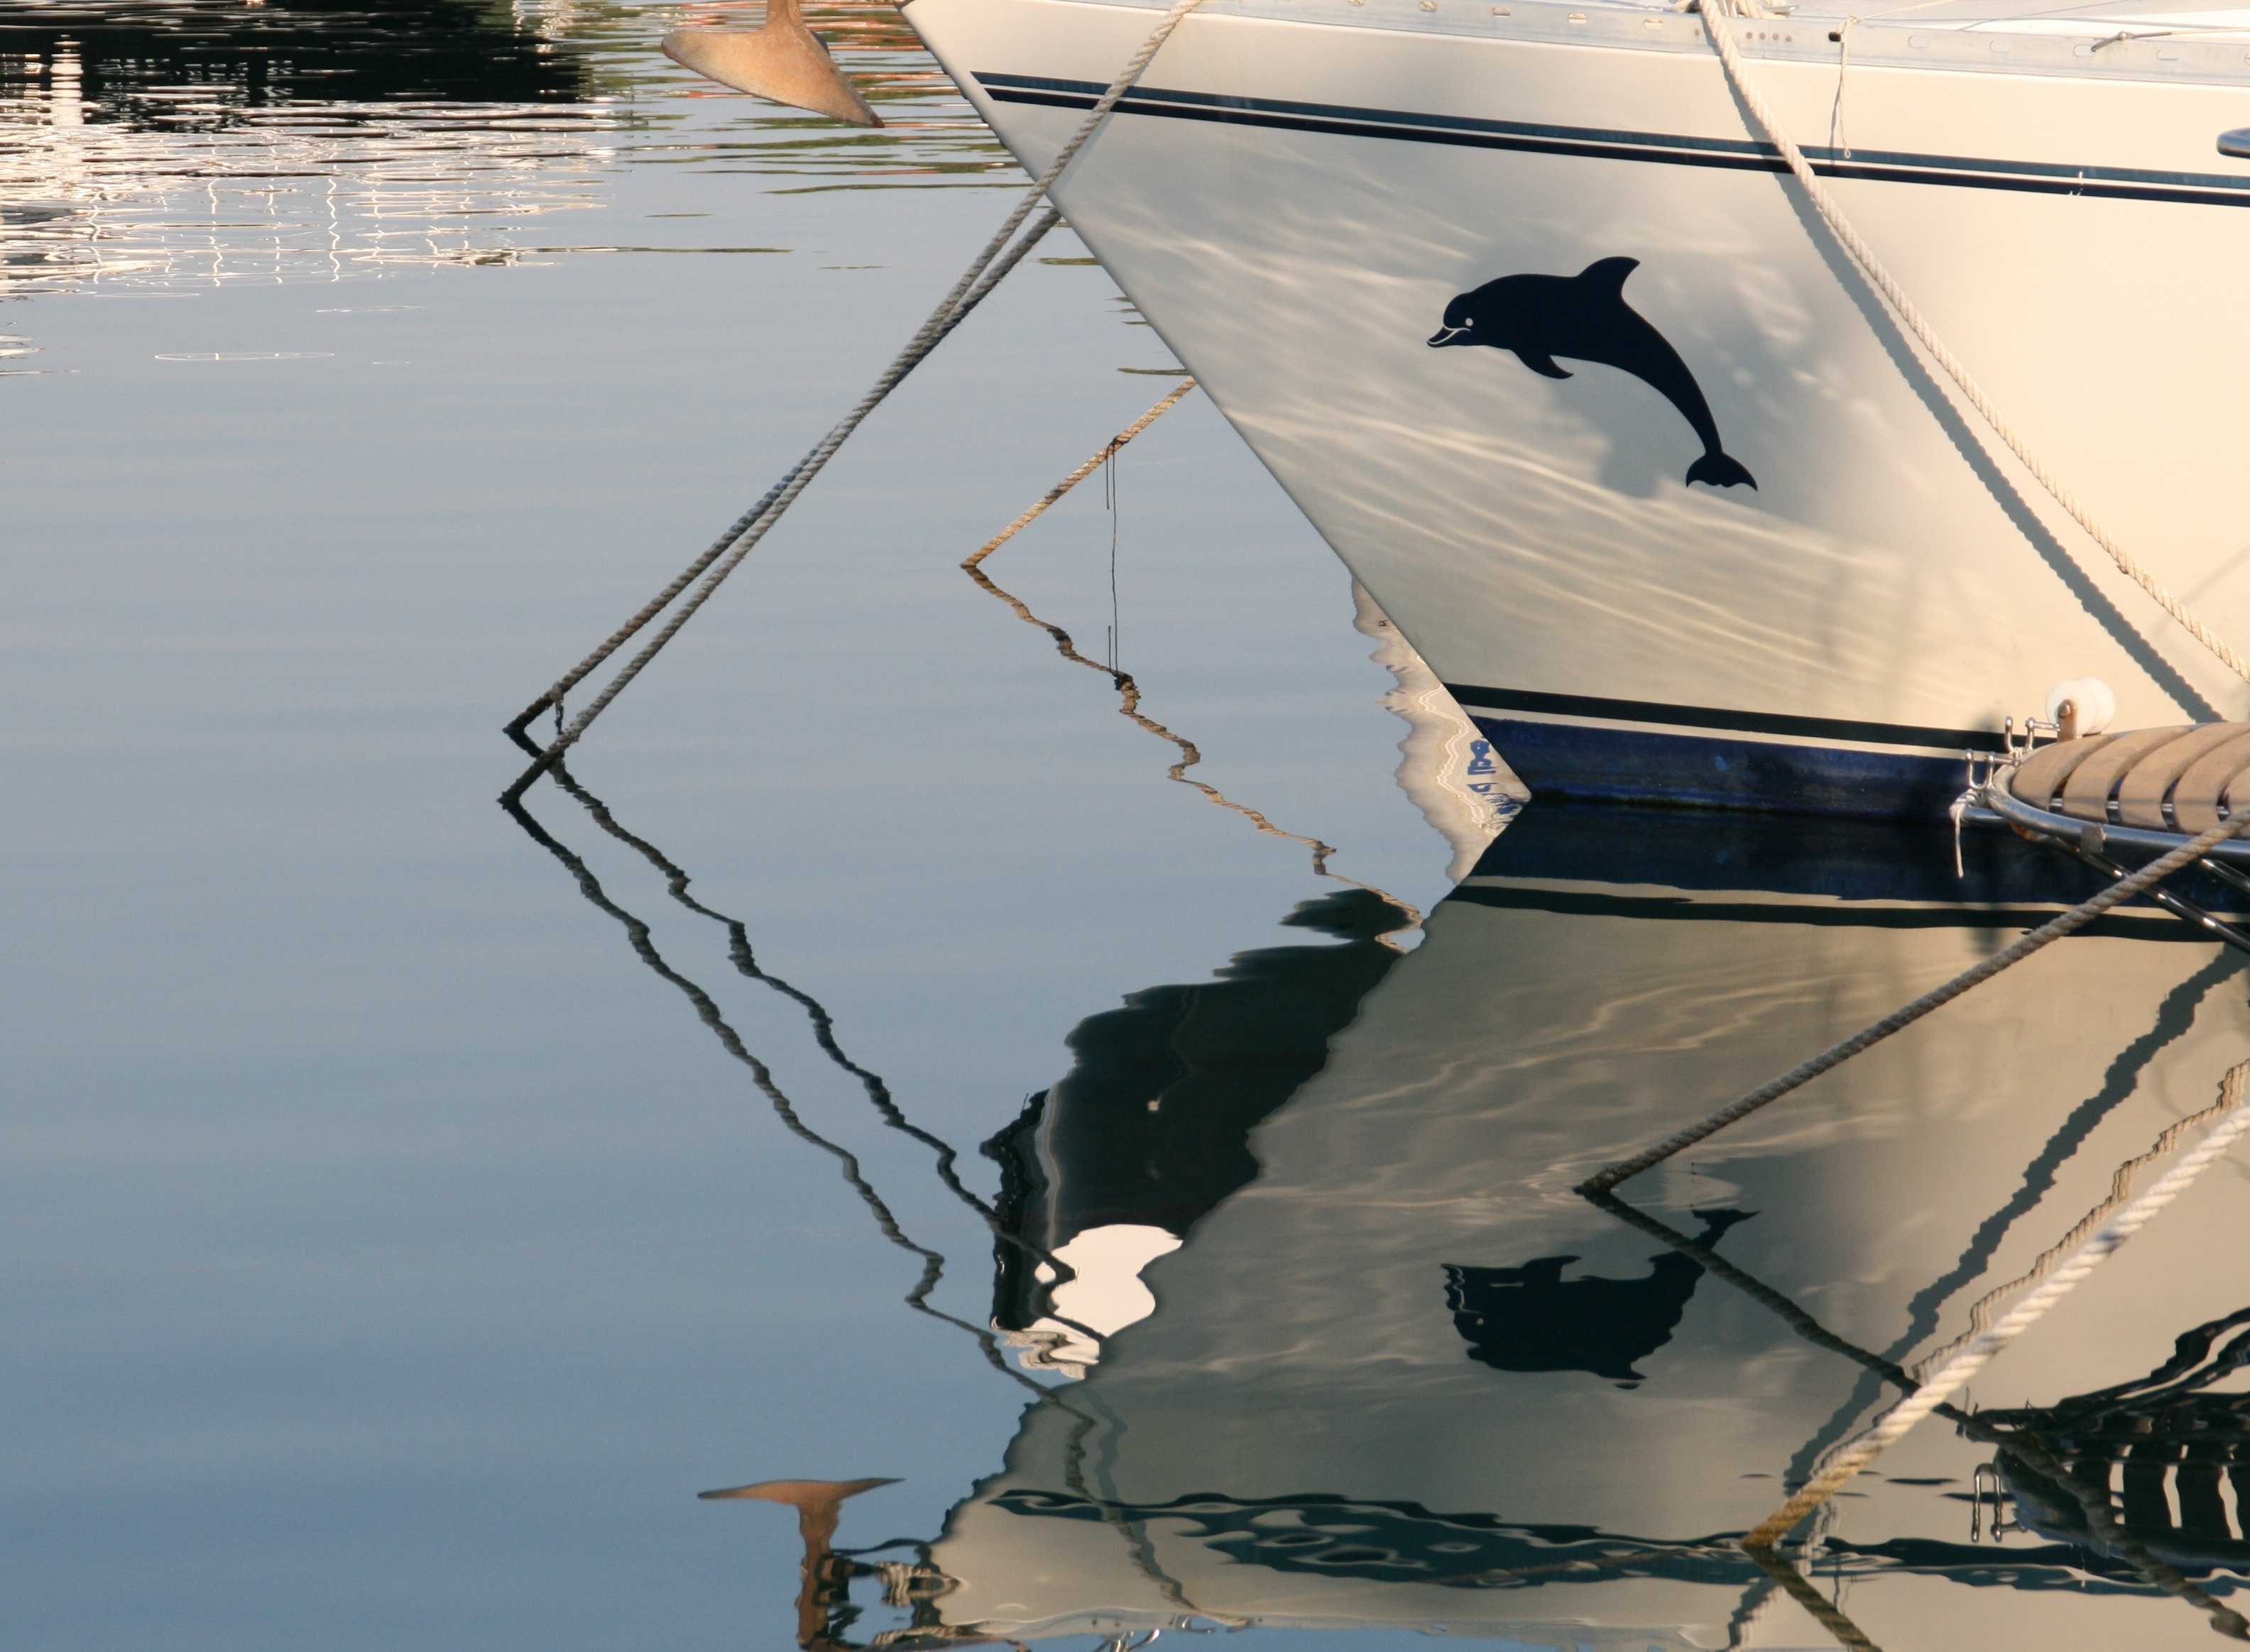
sea, water, sky, boat, sign, reflection, mast, port, sailboat, croatia, sail, dolphin, sailing ship, water surface, lumbarda